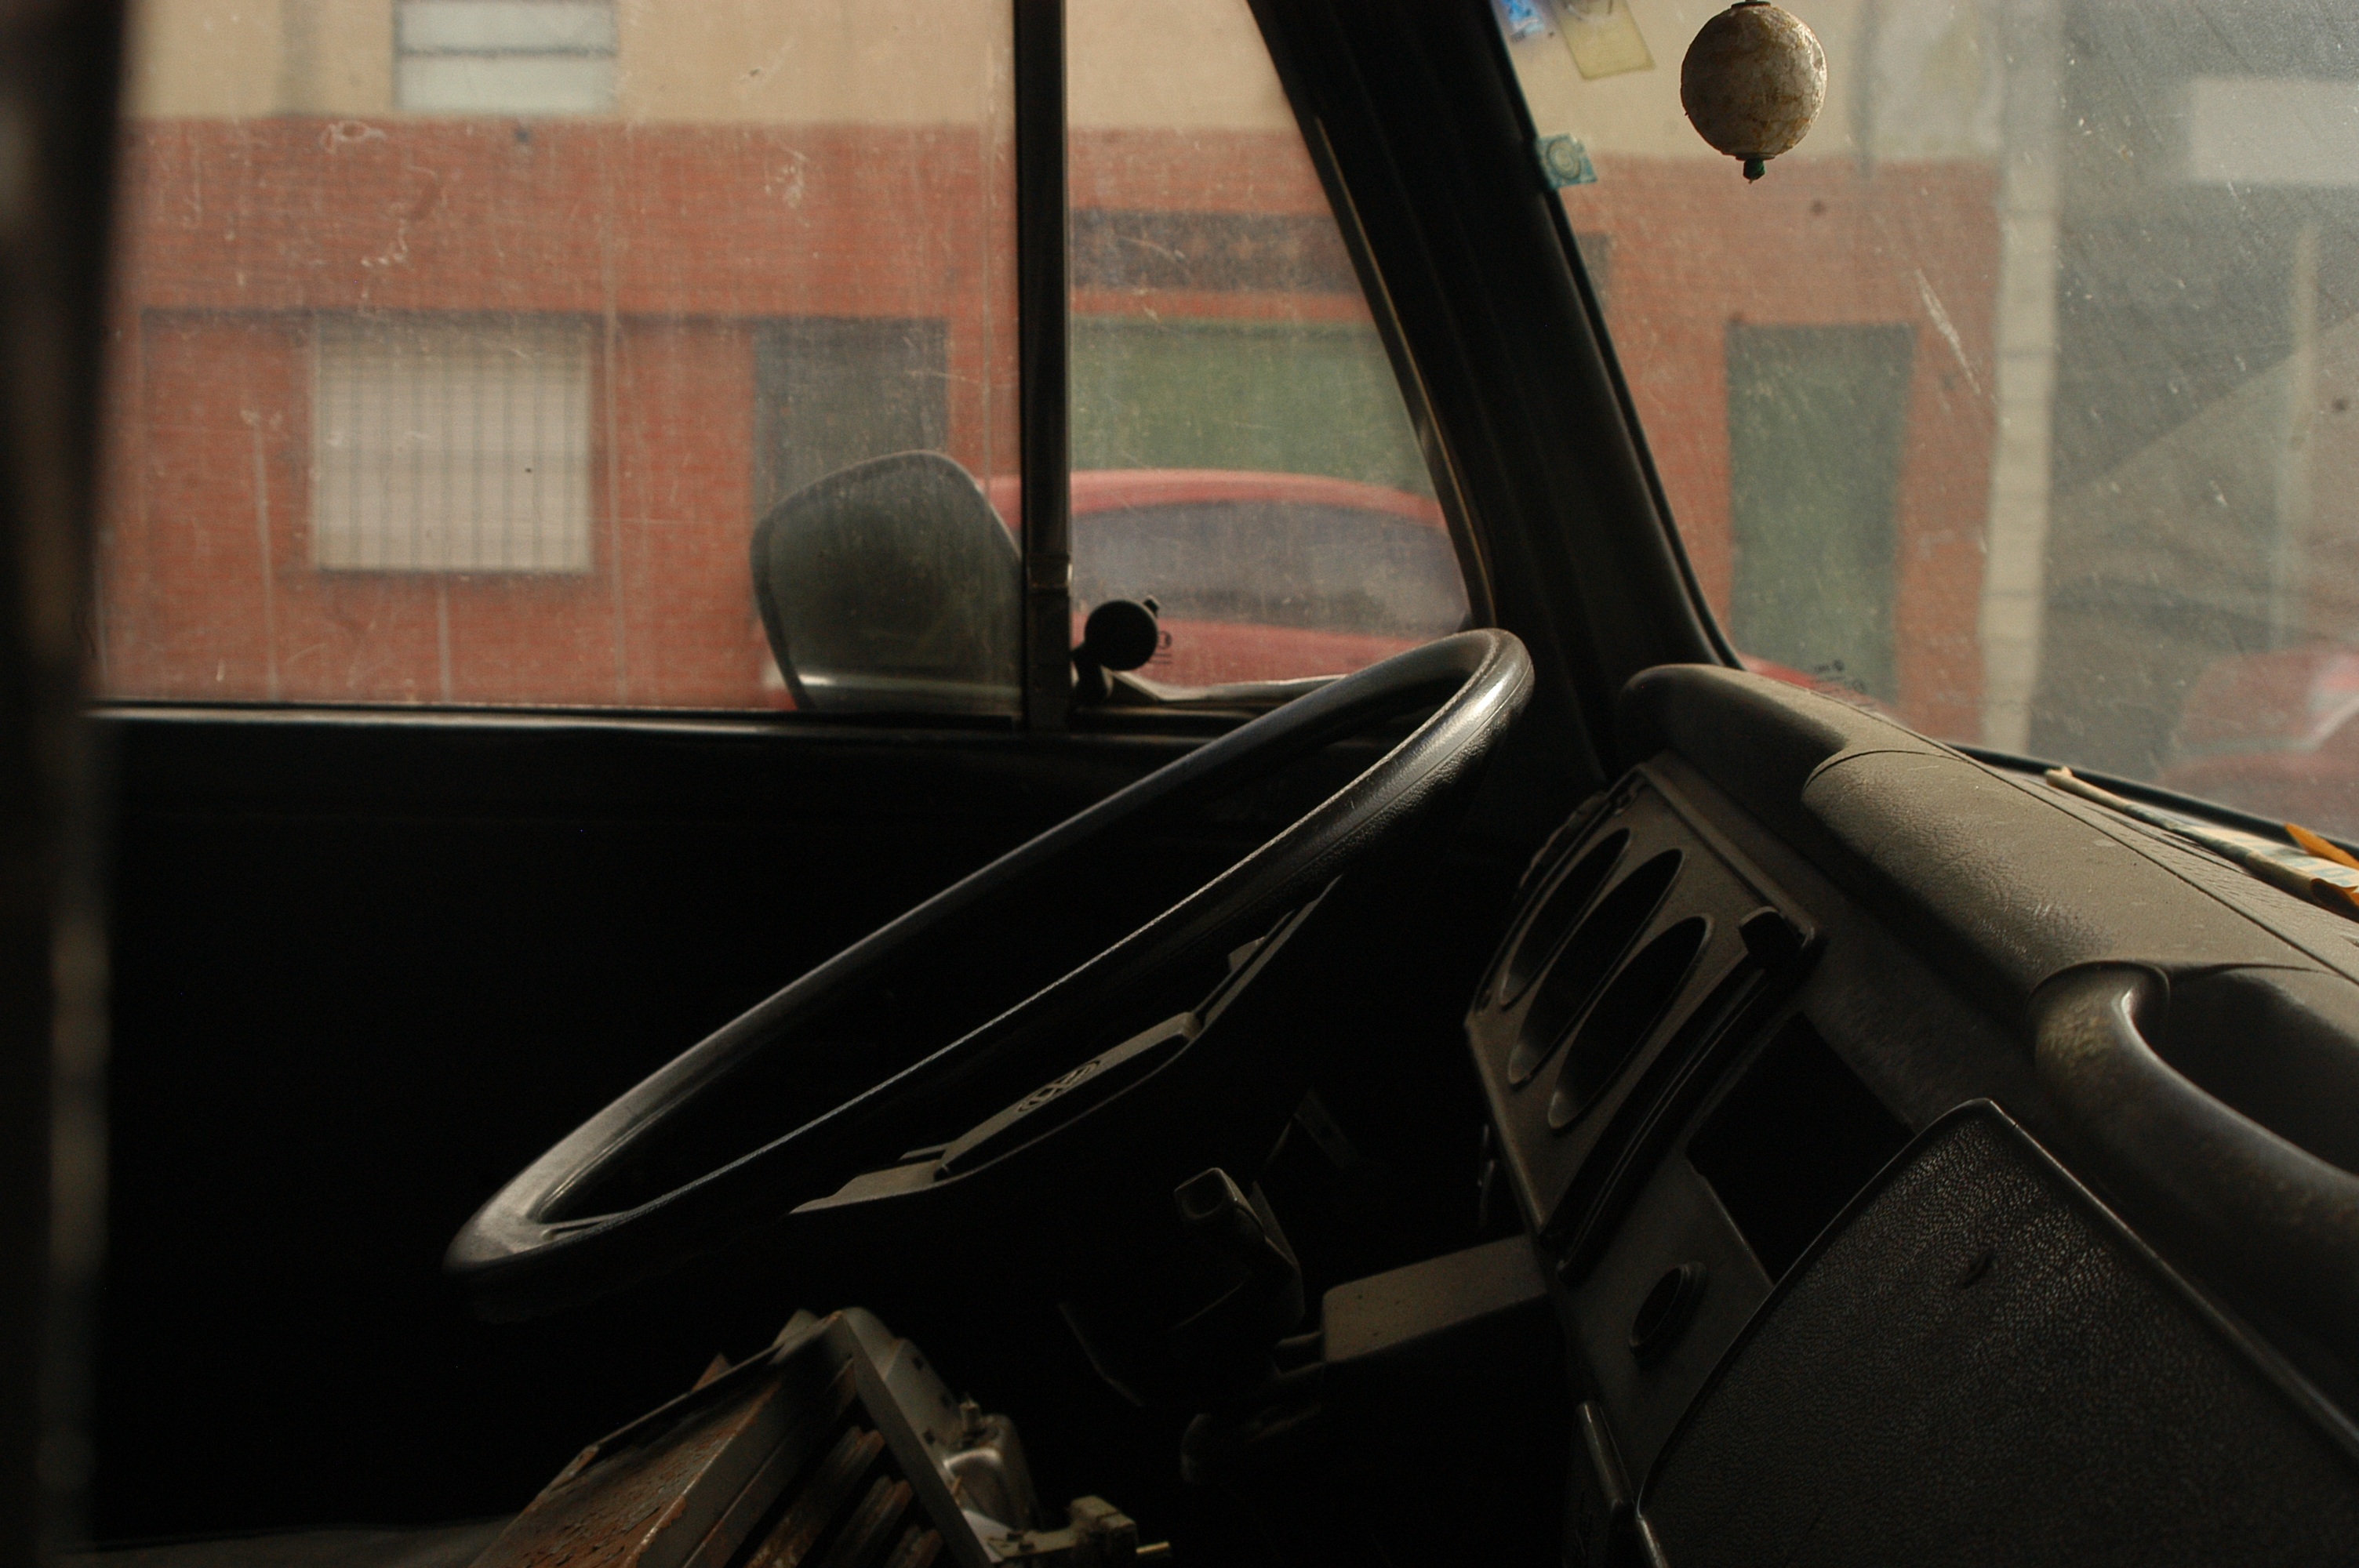
car, window, glass, driving, vehicle, windshield, automobile make, automotive exterior